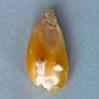
Maize quality: Bad